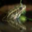
Label: frog